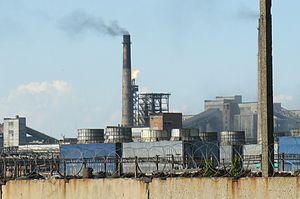
Les particules en suspension en Europe concerne l'impact des particules en suspension présentes en Europe.